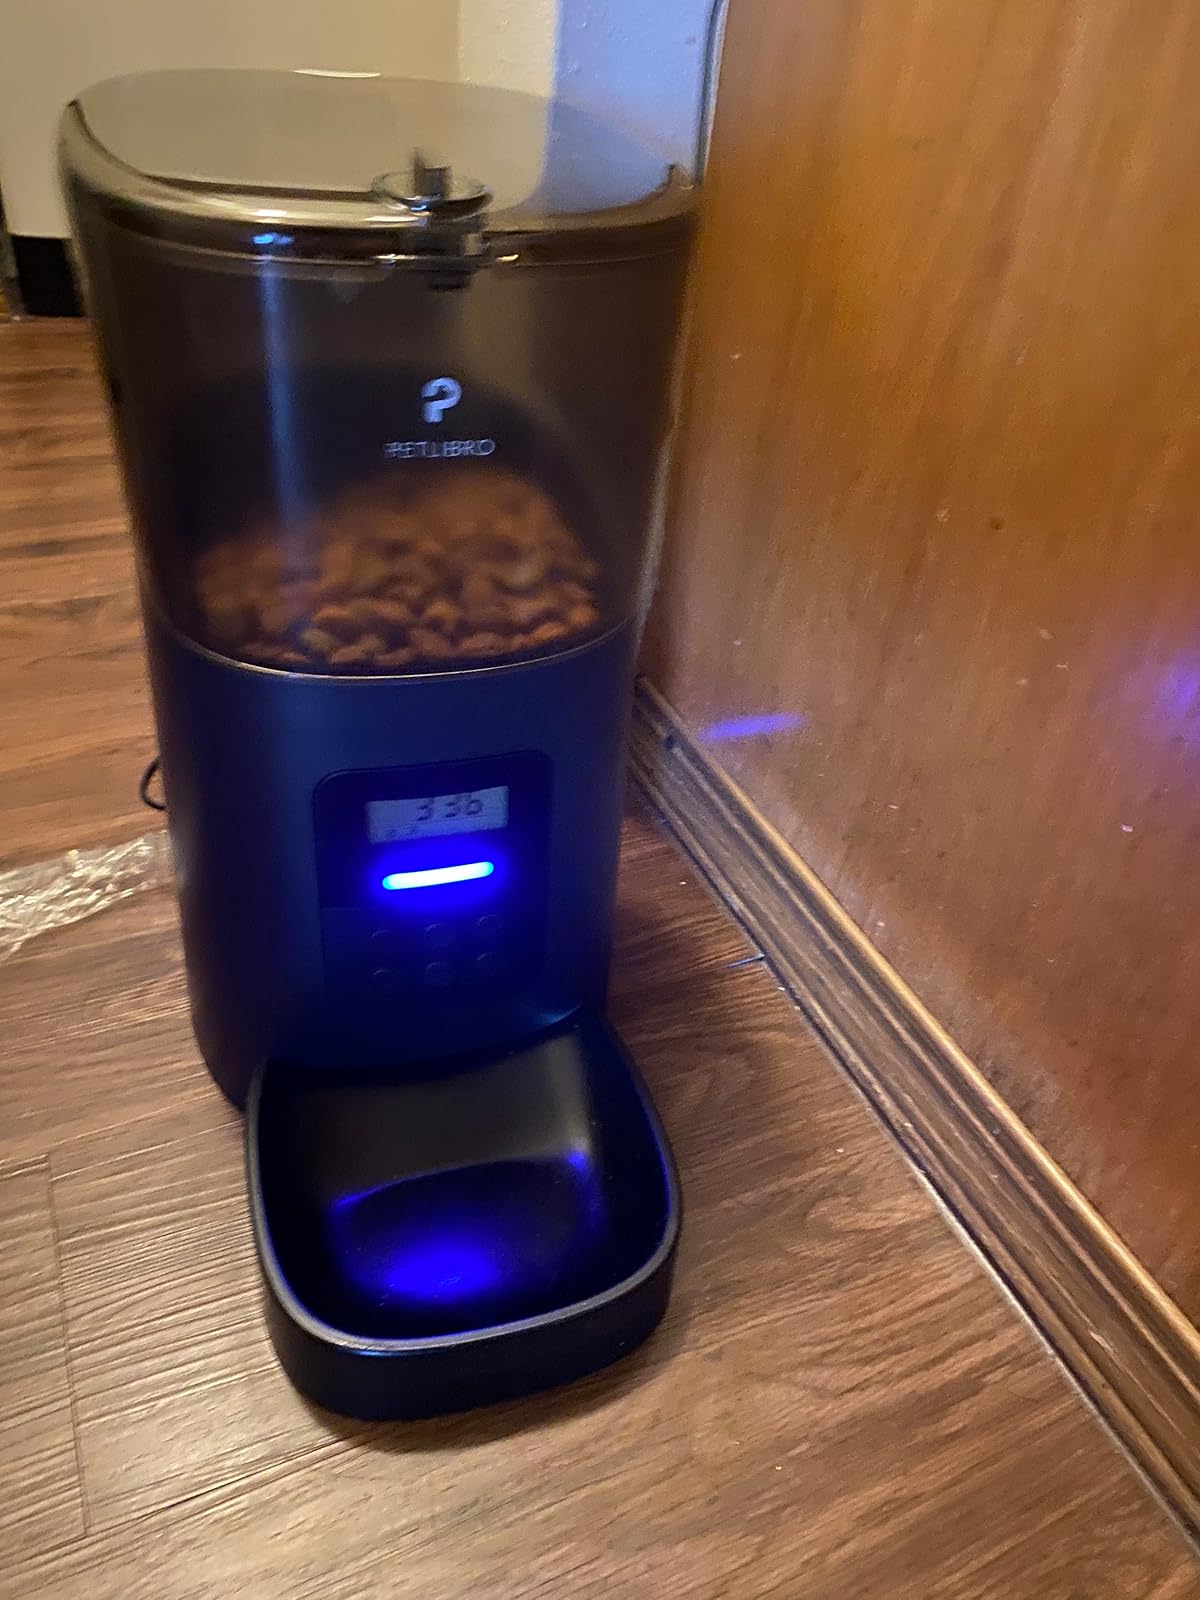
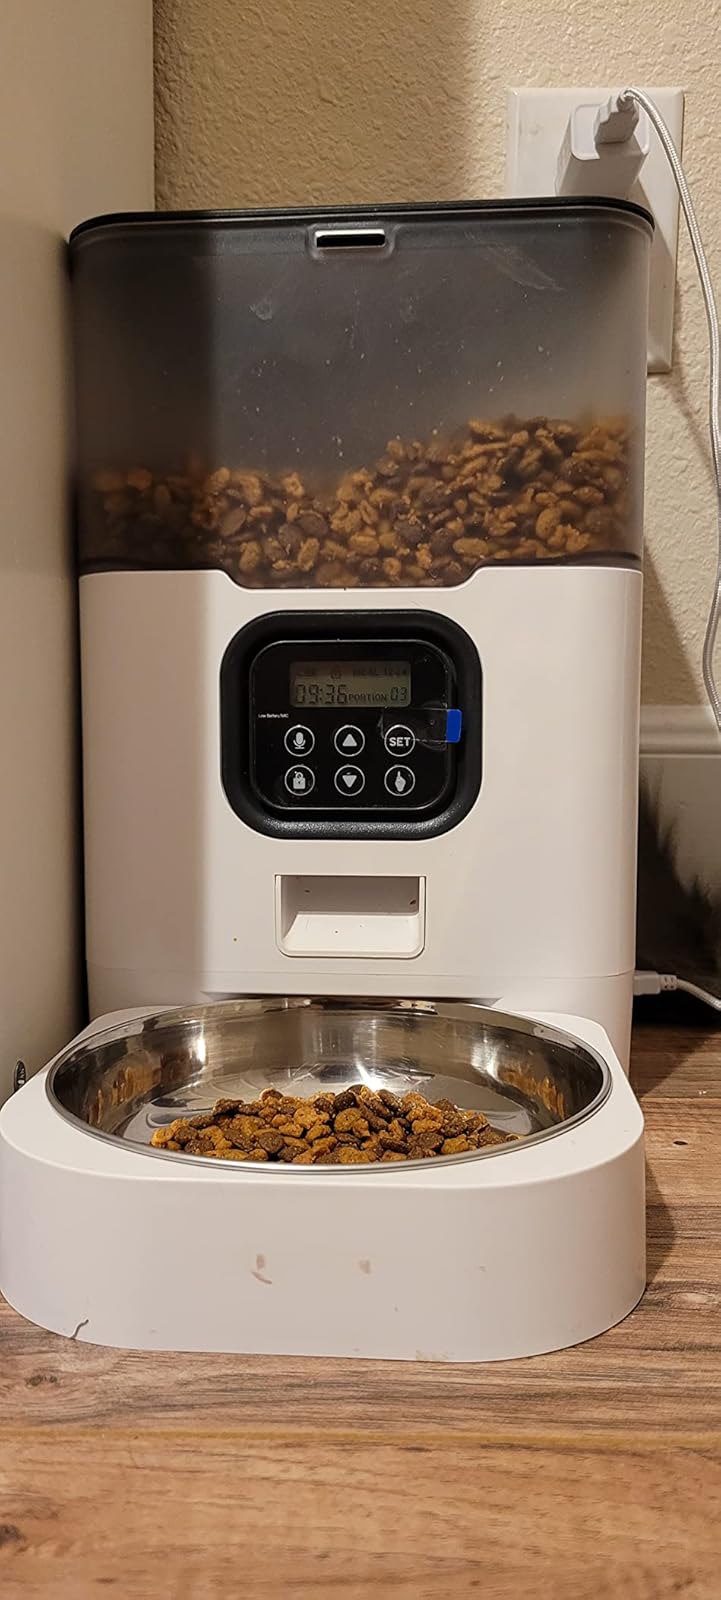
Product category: items_feeder
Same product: no